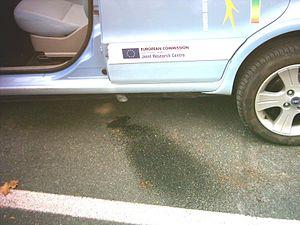
La Fiat Panda Hydrogen est un prototype avancé d'automobile à zéro émissions polluantes, réalisé par le constructeur italien Fiat en 2005, avec la participation des Ministères italiens des Universités, de la Recherche et de l'Environnement.